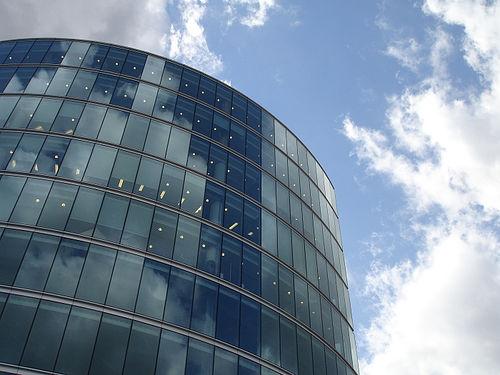
Weather: cloudy or overcast